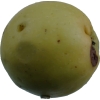
Label: Apple 13